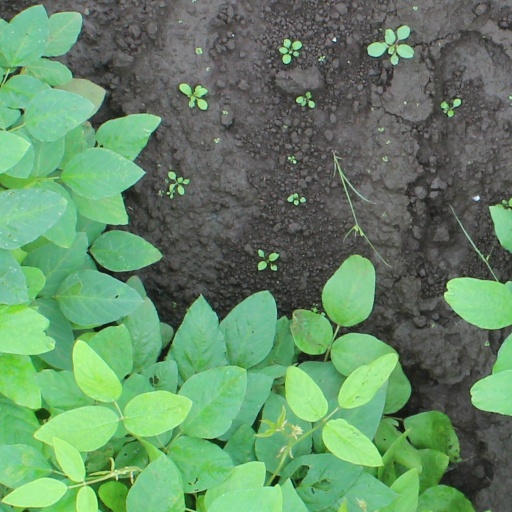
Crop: soybean